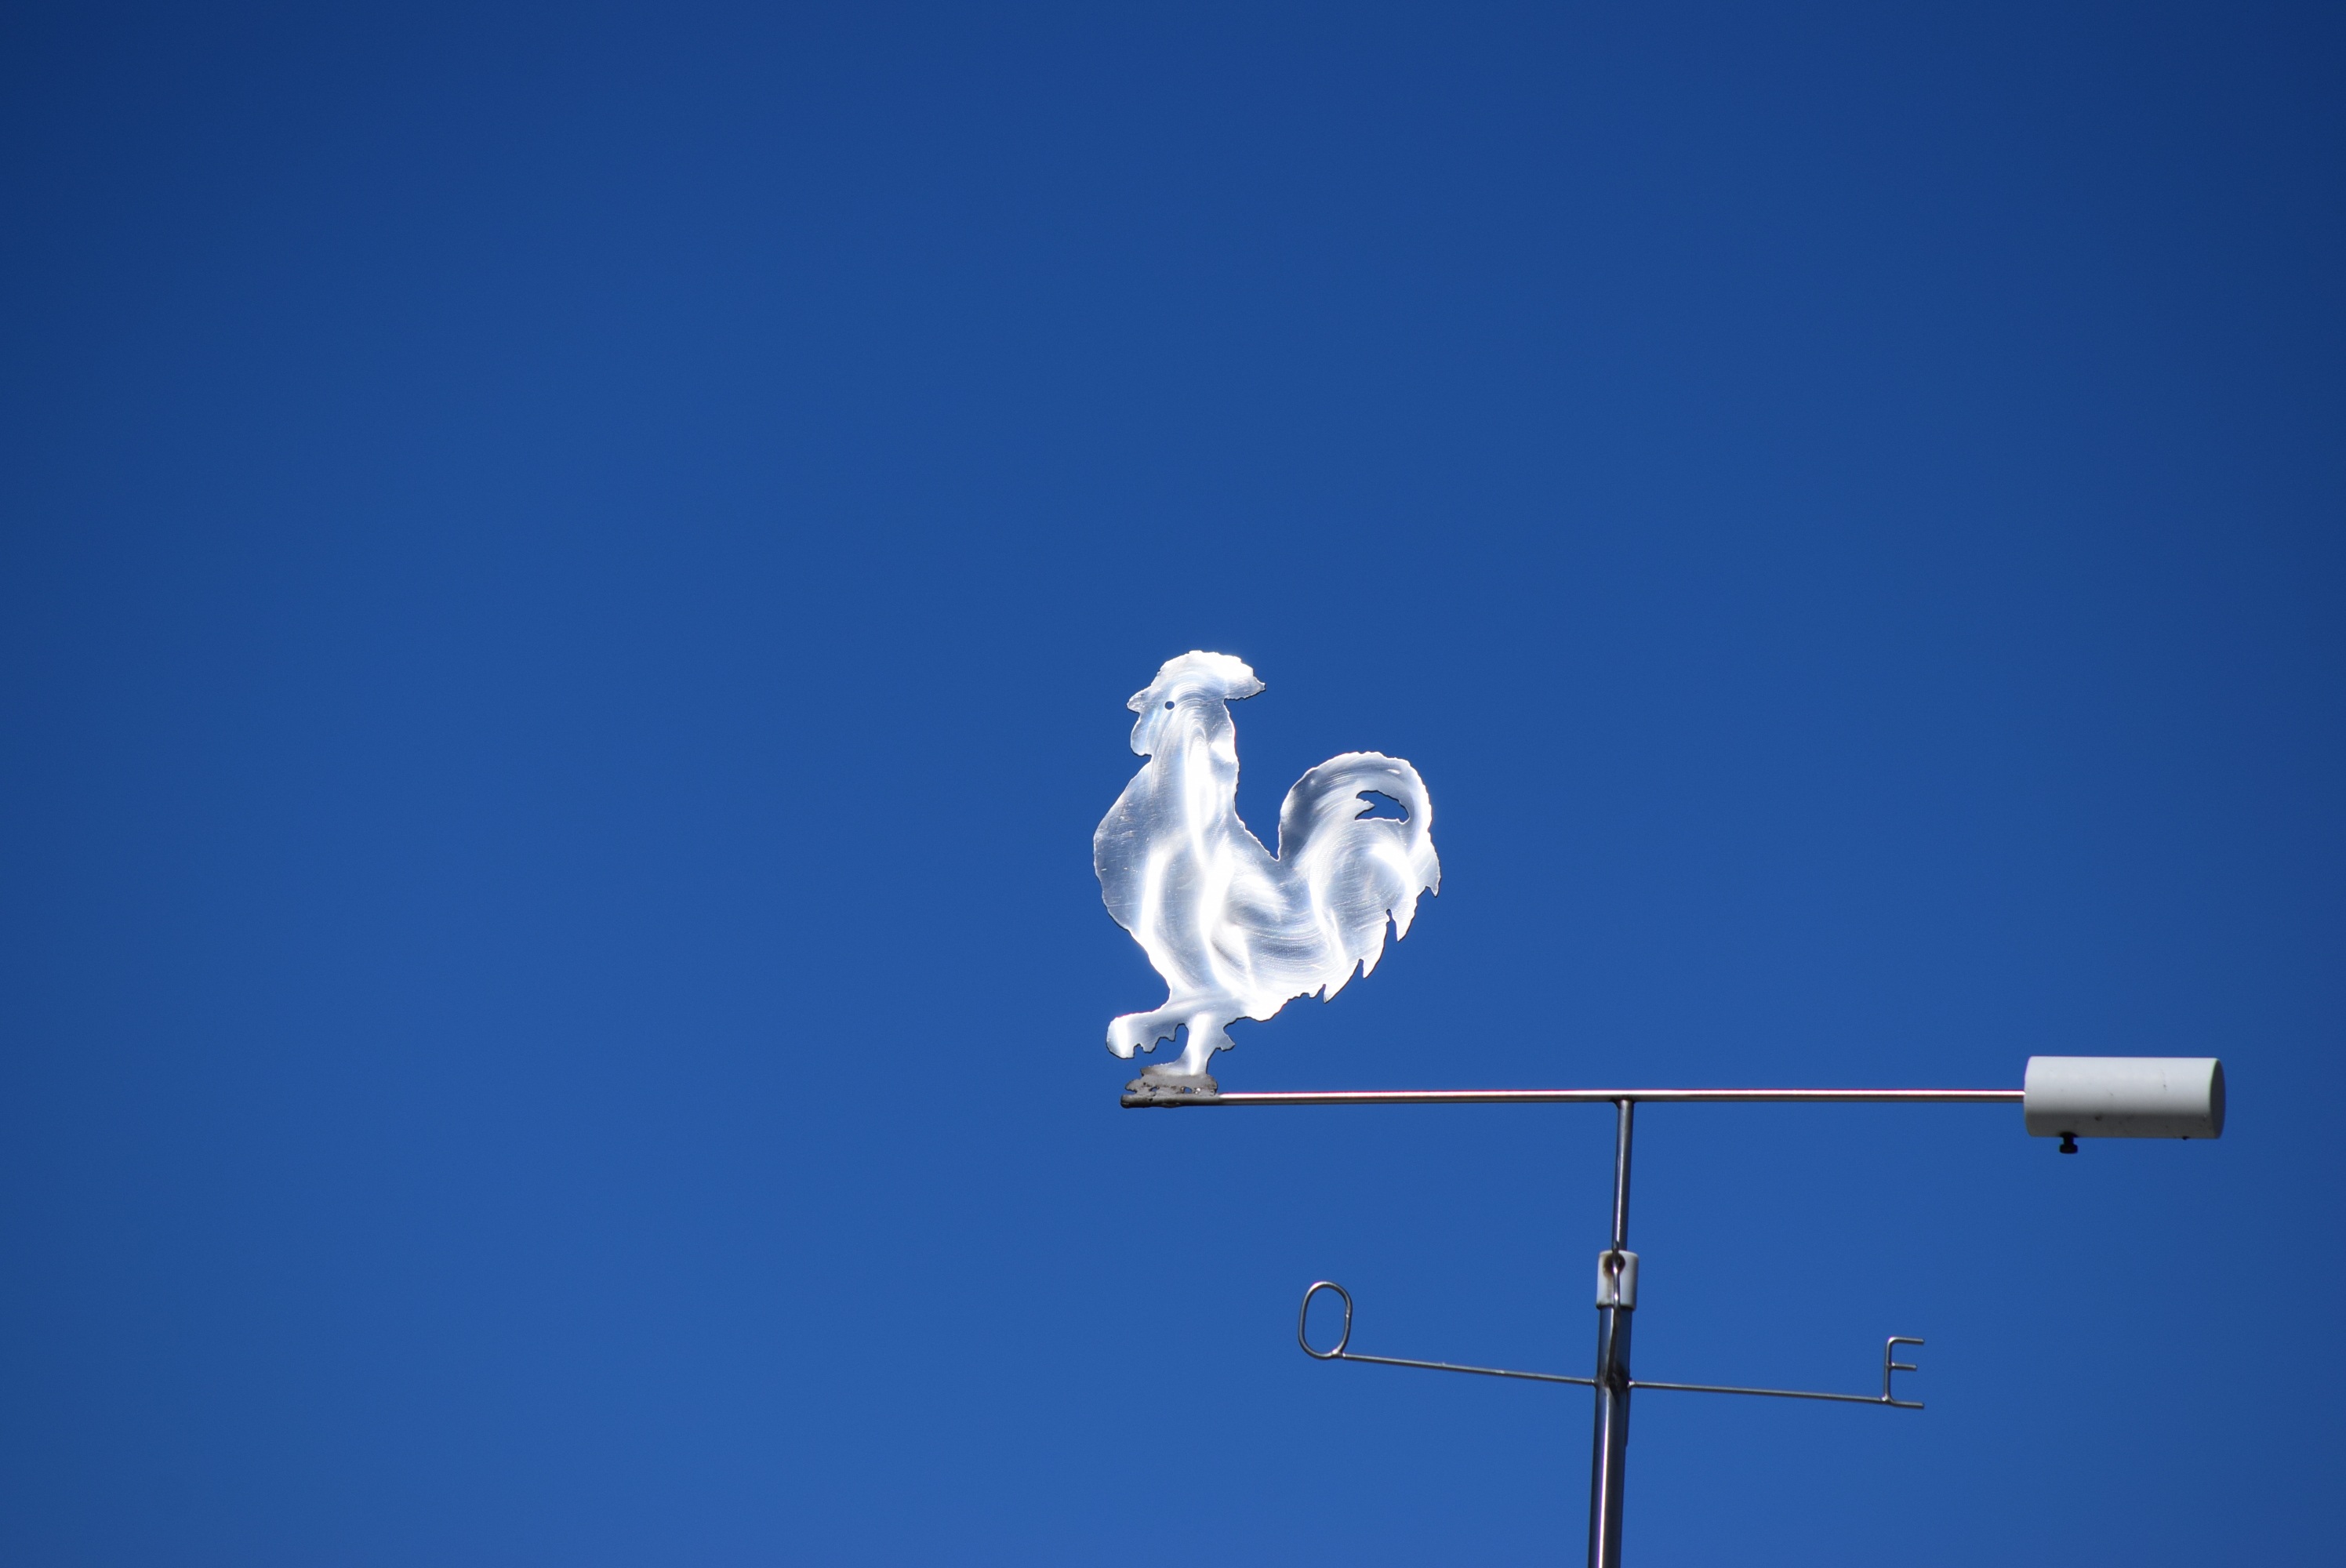
bird, wing, cloud, sky, wind, seabird, gull, italy, blue, street light, lighting, vertebrate, switzerland, water bird, weathercock, atmosphere of earth, galletto